Aldo Giannotti

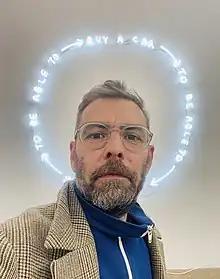
Aldo Giannotti at the Exhibition ON AND ON, Projektraum ViktorBucher on 9 November 2021

Aldo Giannotti (born in 1977) is an Italian-Austrian artist. A native of Genoa, has grown up in Massa, Tuscany. He lives and work in Vienna since 2000.